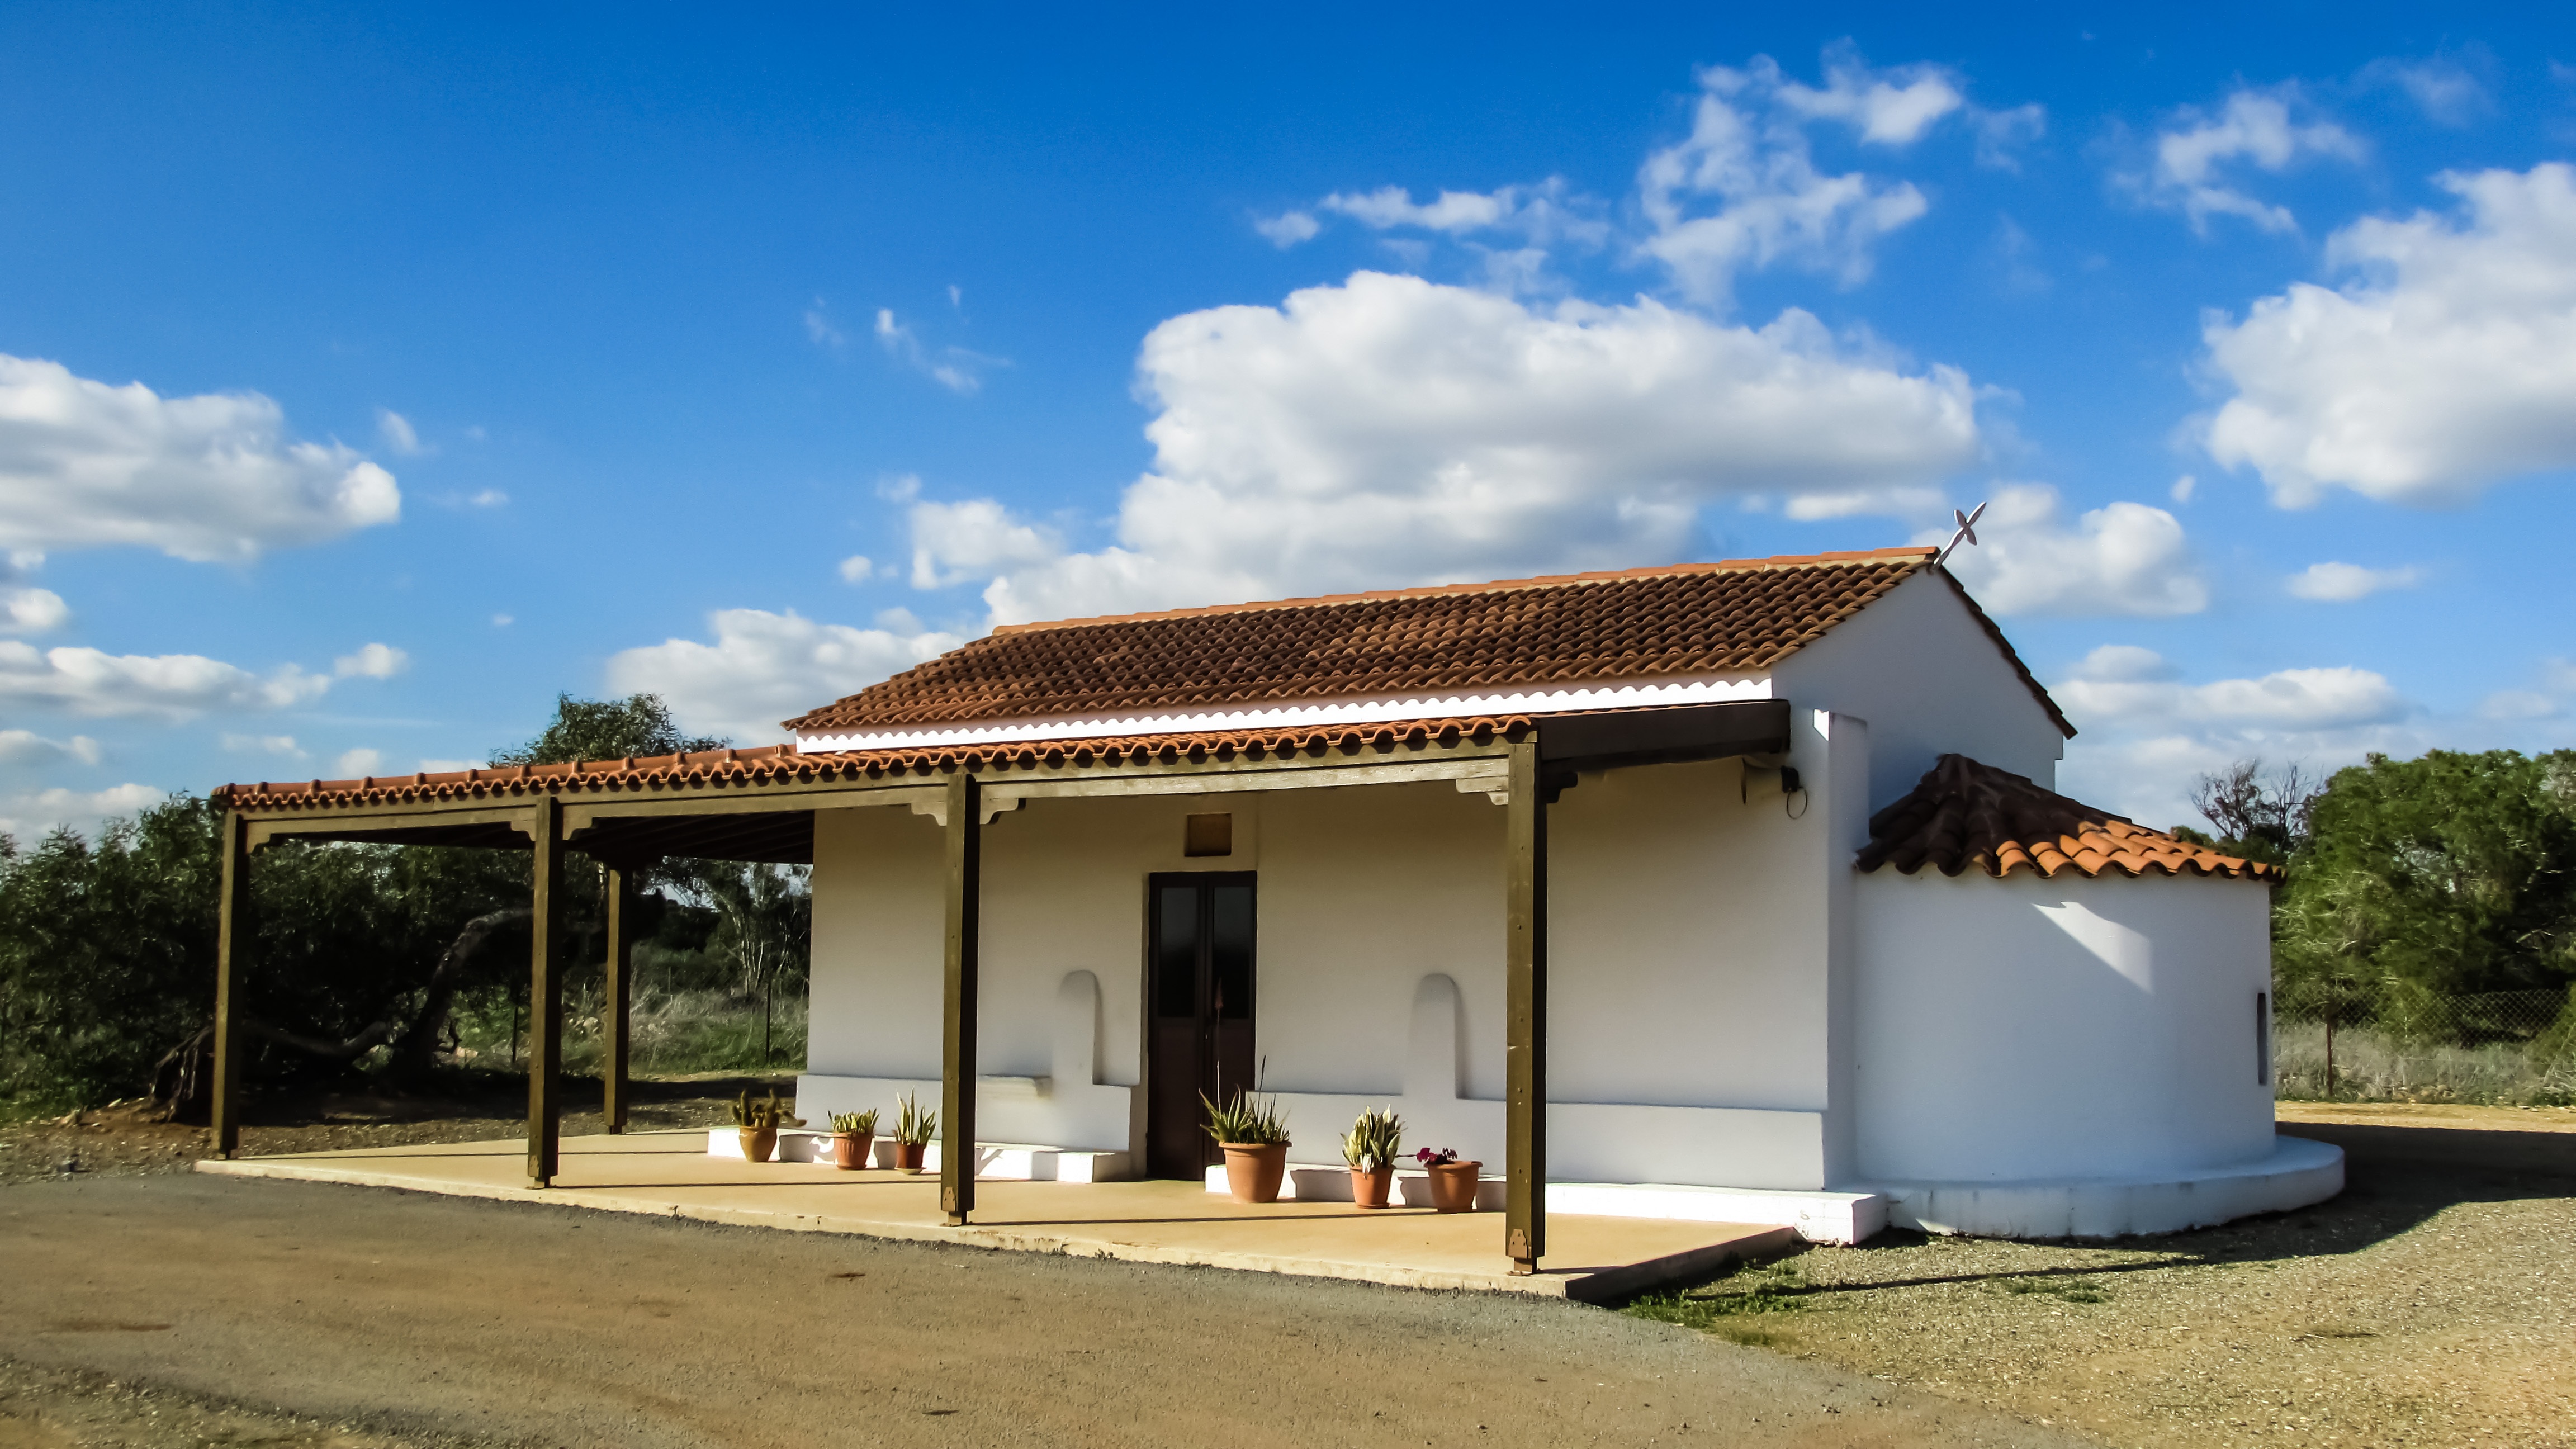
architecture, villa, house, building, home, cottage, facade, property, chapel, estate, cyprus, real estate, avgorou, ayios andreas, residential area